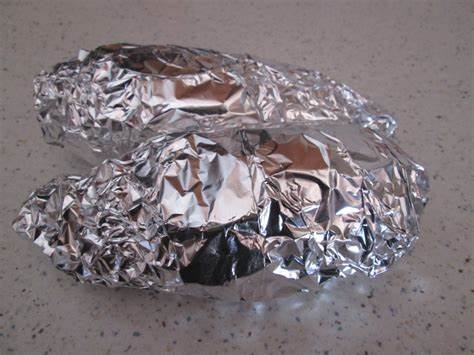
Waste category: metal